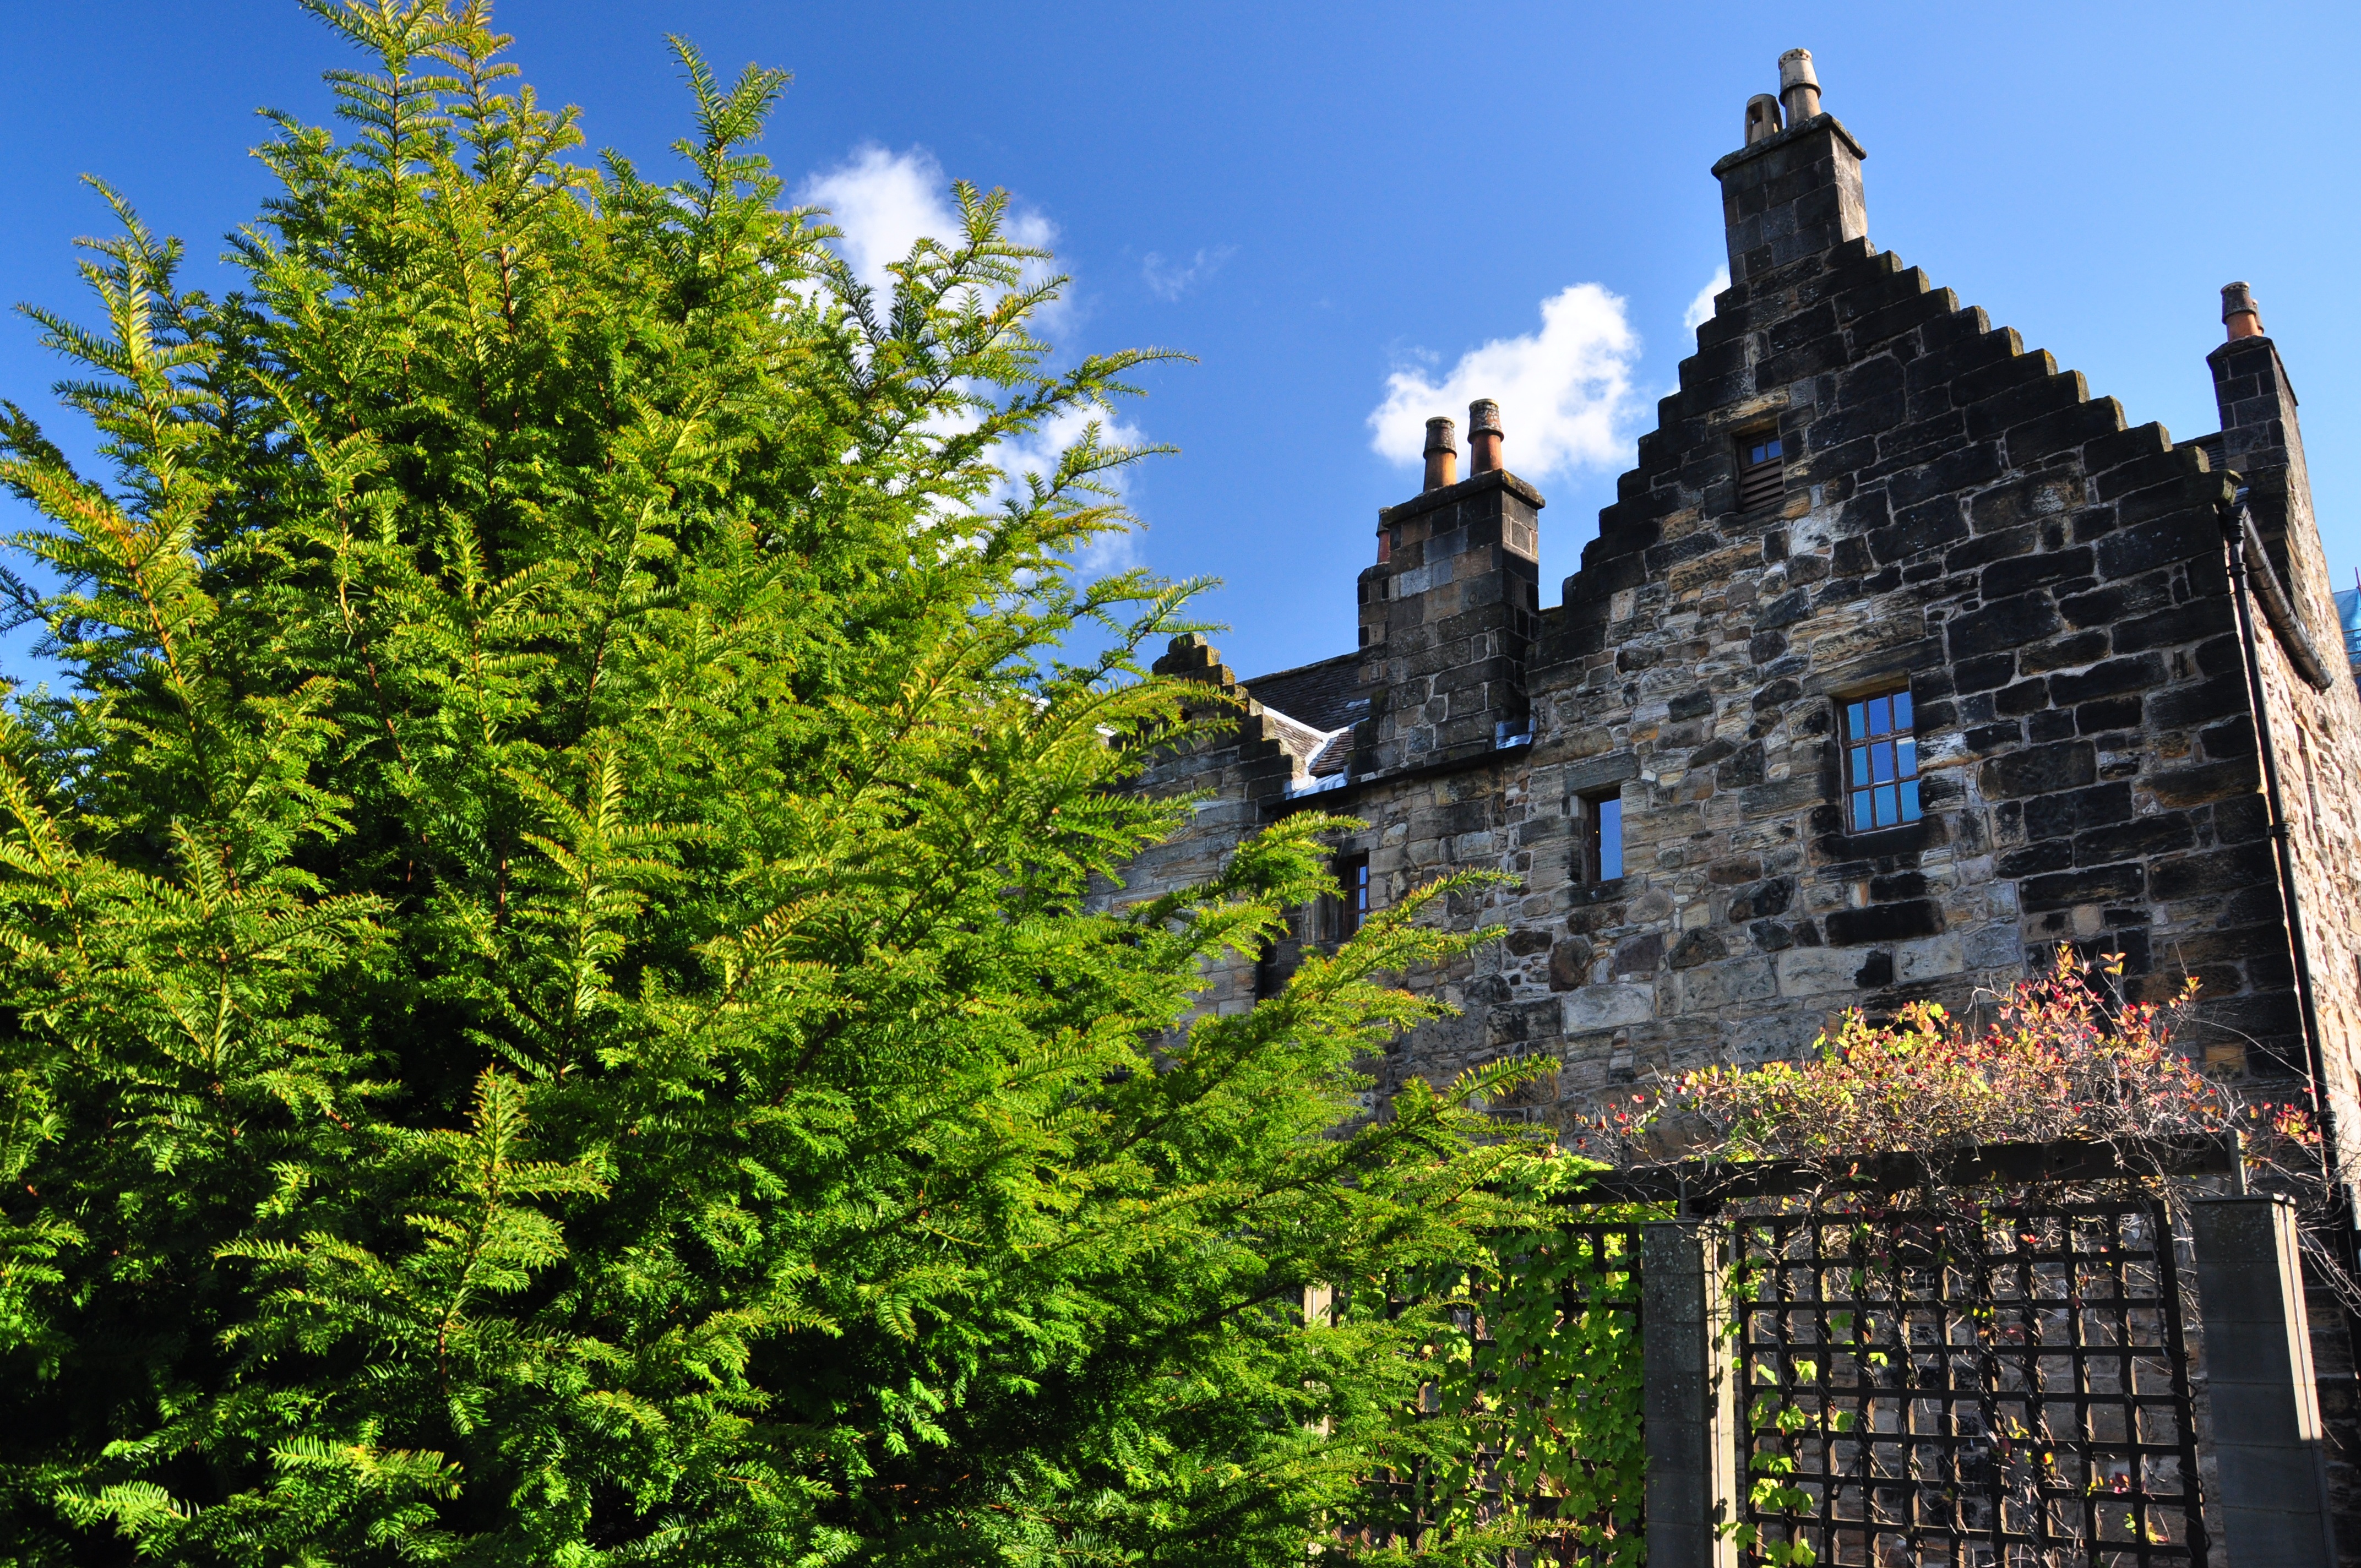
tree, monument, castle, scotland, glasgow, provand's lordship, woody plant